Édouard Crémieux

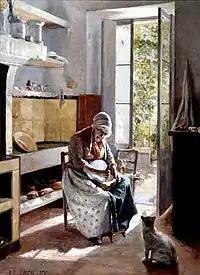
Making Aioli

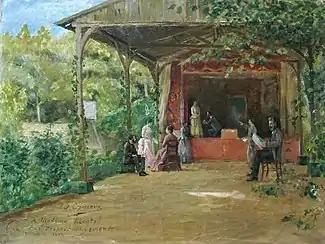
Actors (A Play in the Garden)

Édouard Salomon Crémieux (21 January 1856, Marseille – May 1944, Auschwitz) was a French painter of Jewish ancestry. He specialized in rural and coastal scenes.